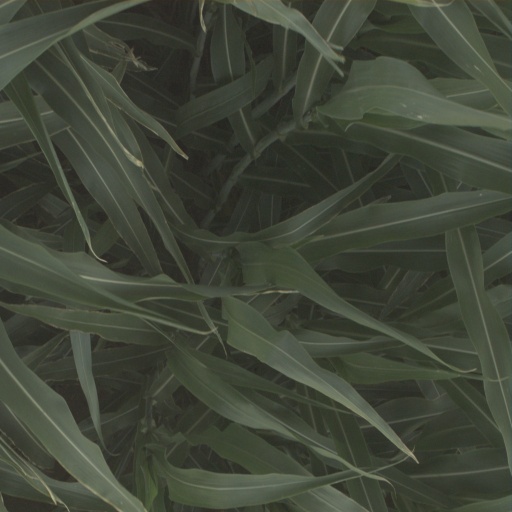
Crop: sorghum